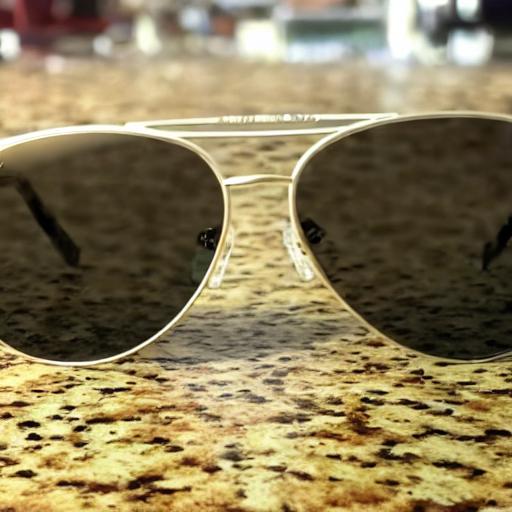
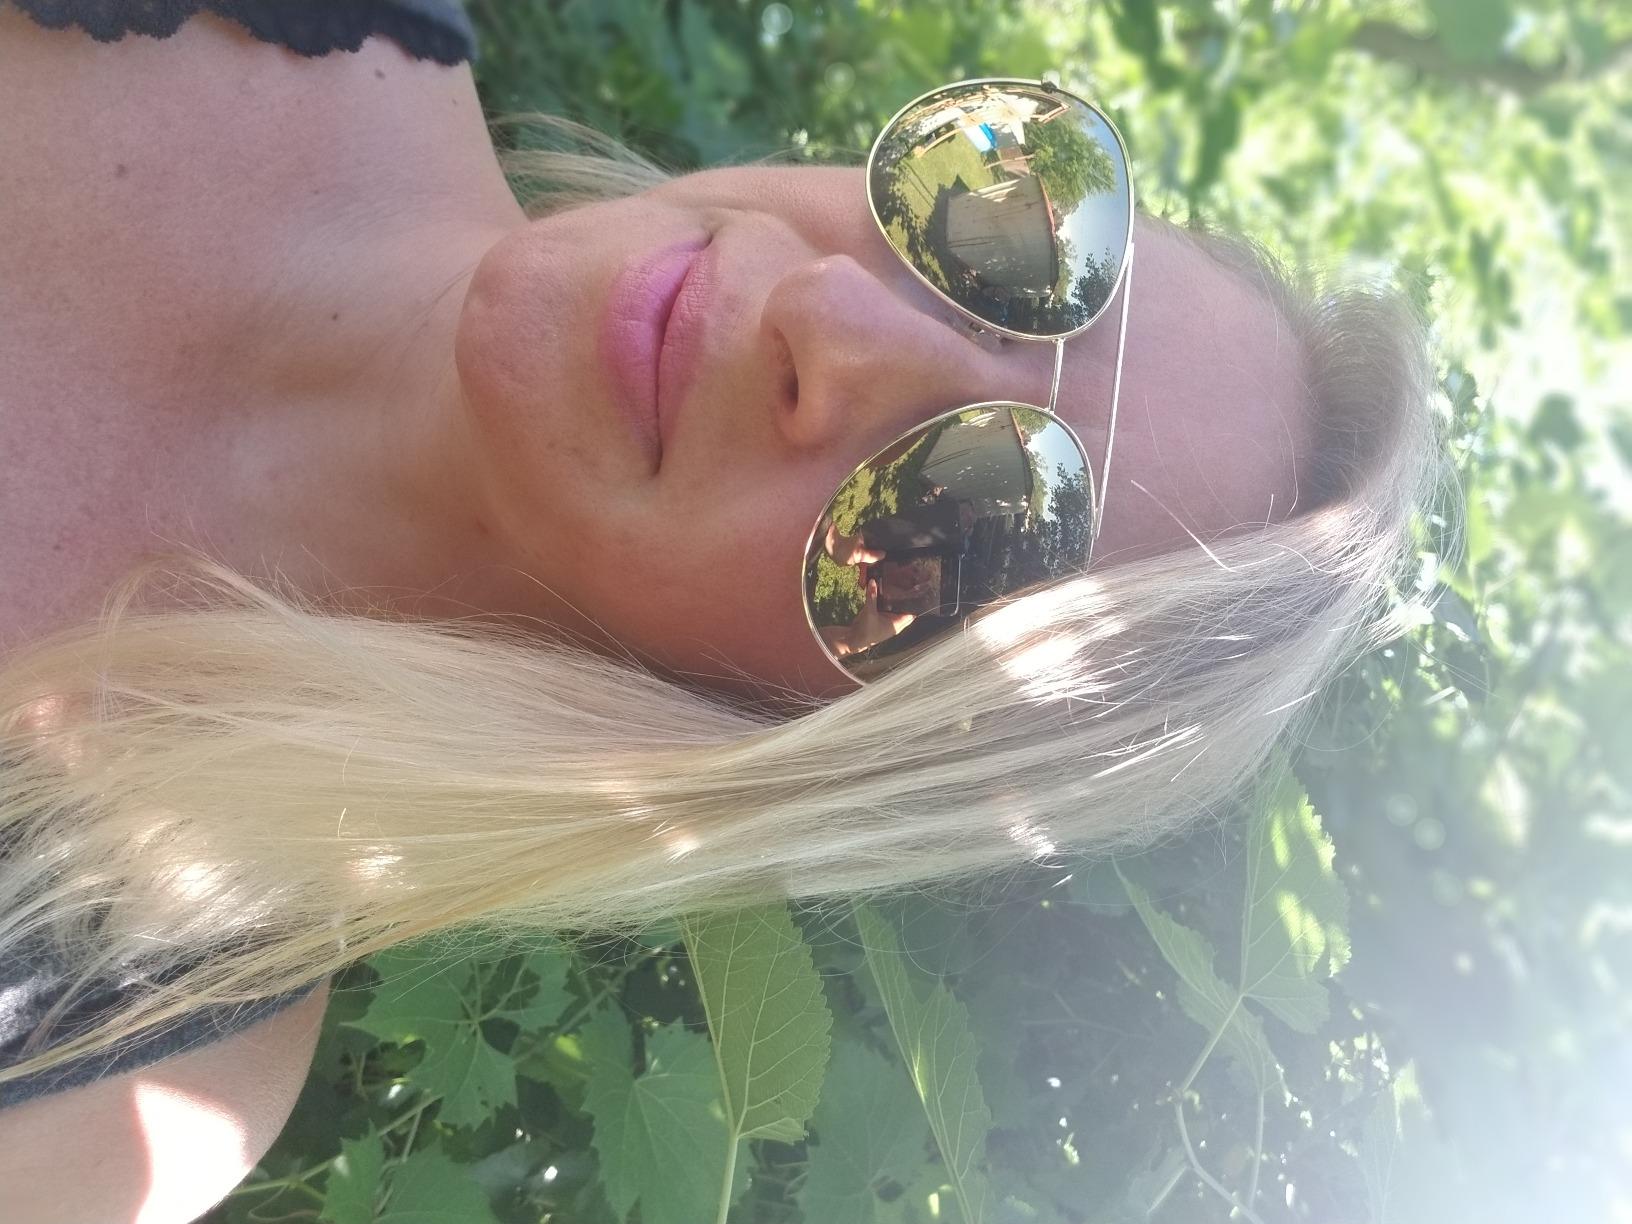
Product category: accessories_sunglasses
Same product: no